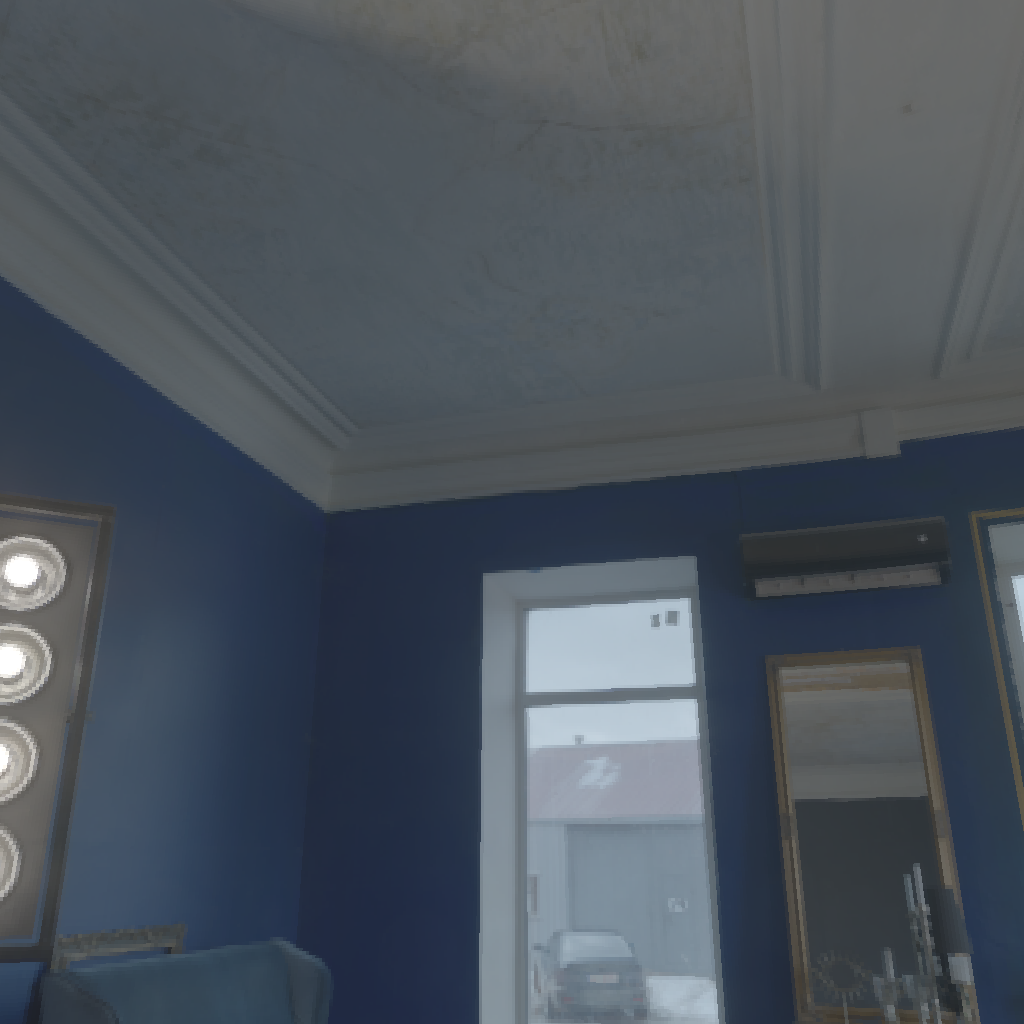
scene-linear HDR photo, Blue Photo Studio, indoor, with visible sun, couch, wooden floor, lamp, window, seat, studio, artificial light, natural light, urban, medium contrast, midday, high dynamic range, physically based lighting